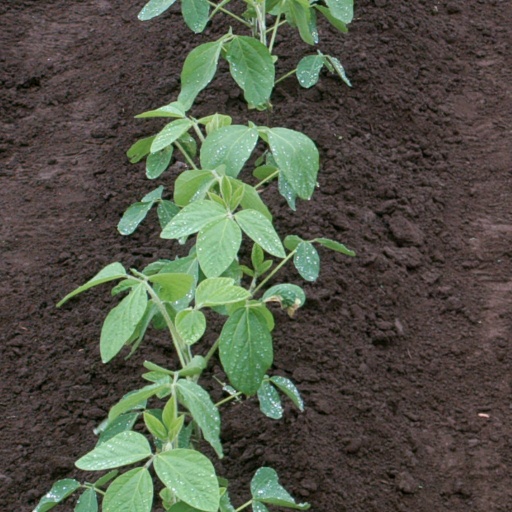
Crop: soybean